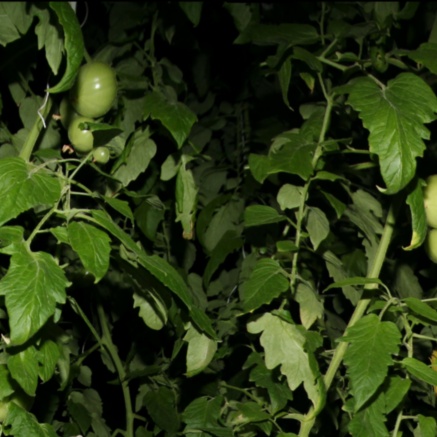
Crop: tomato